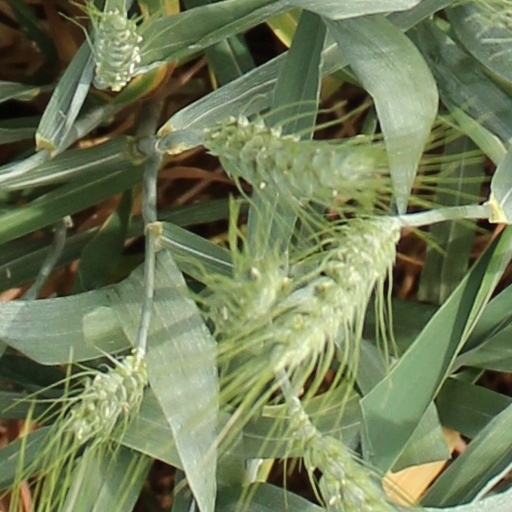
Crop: wheat